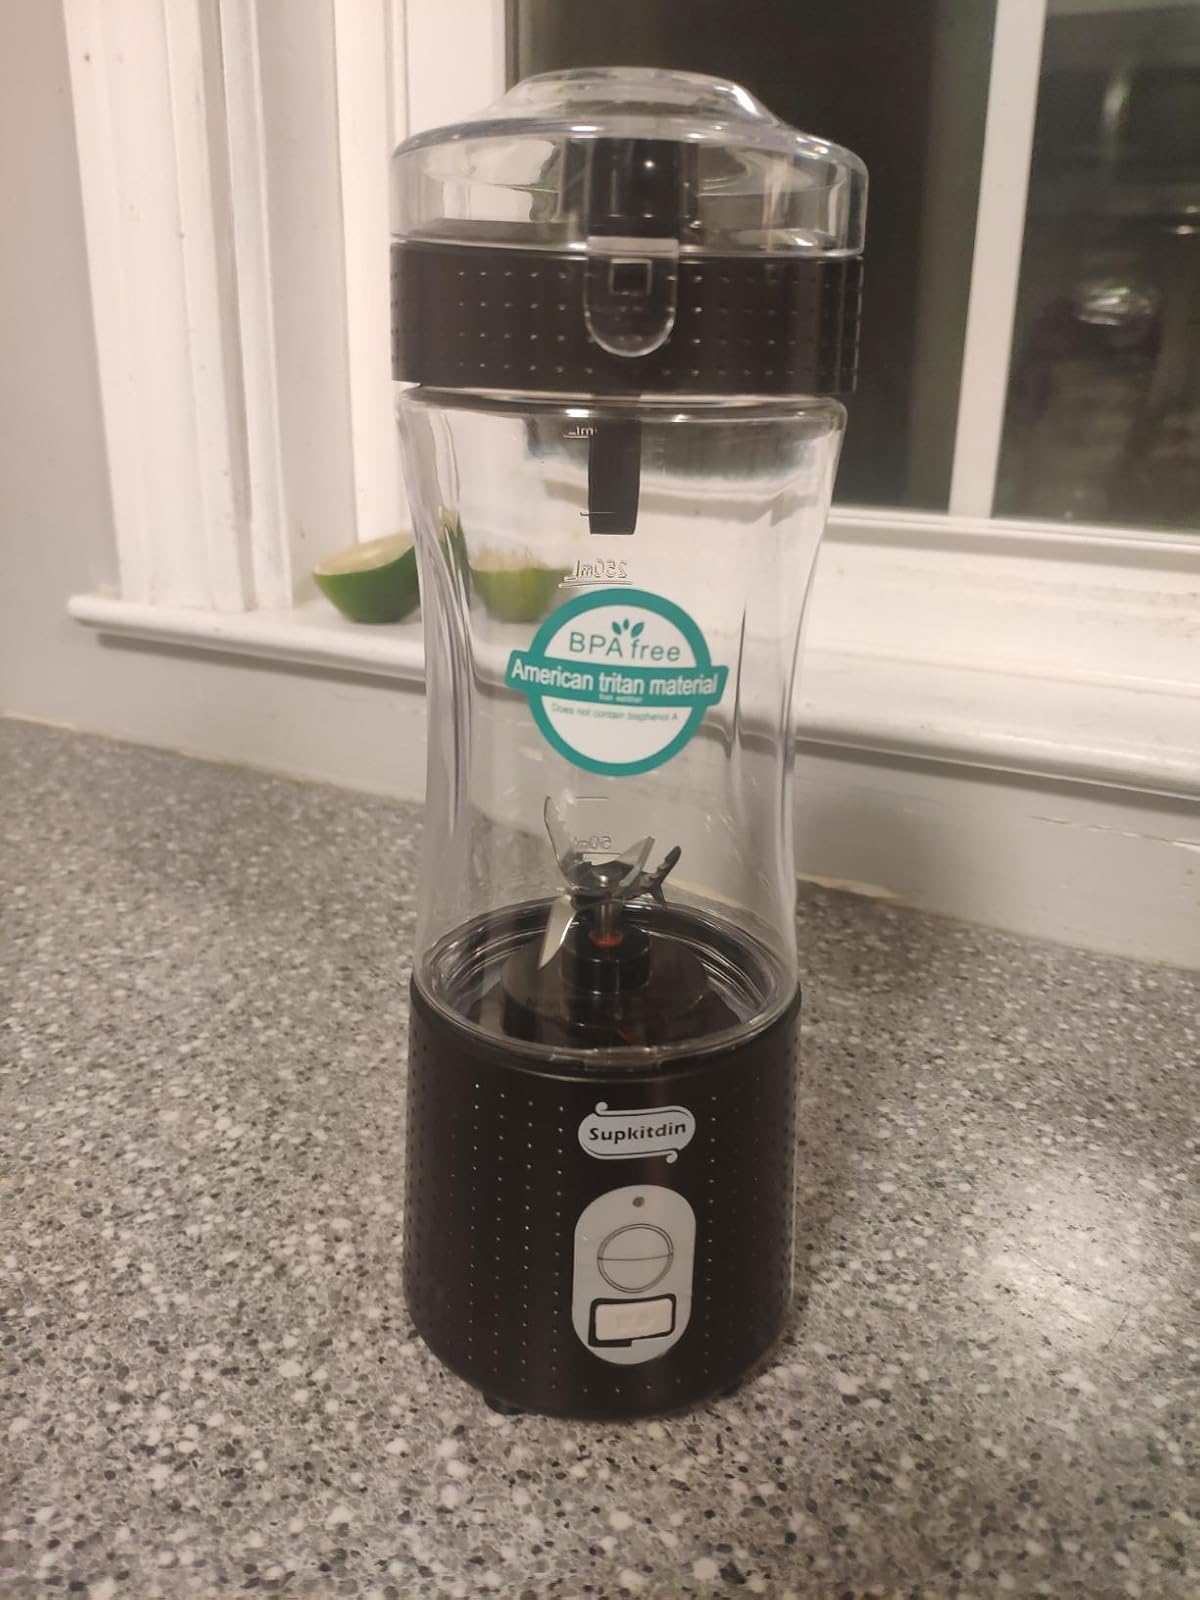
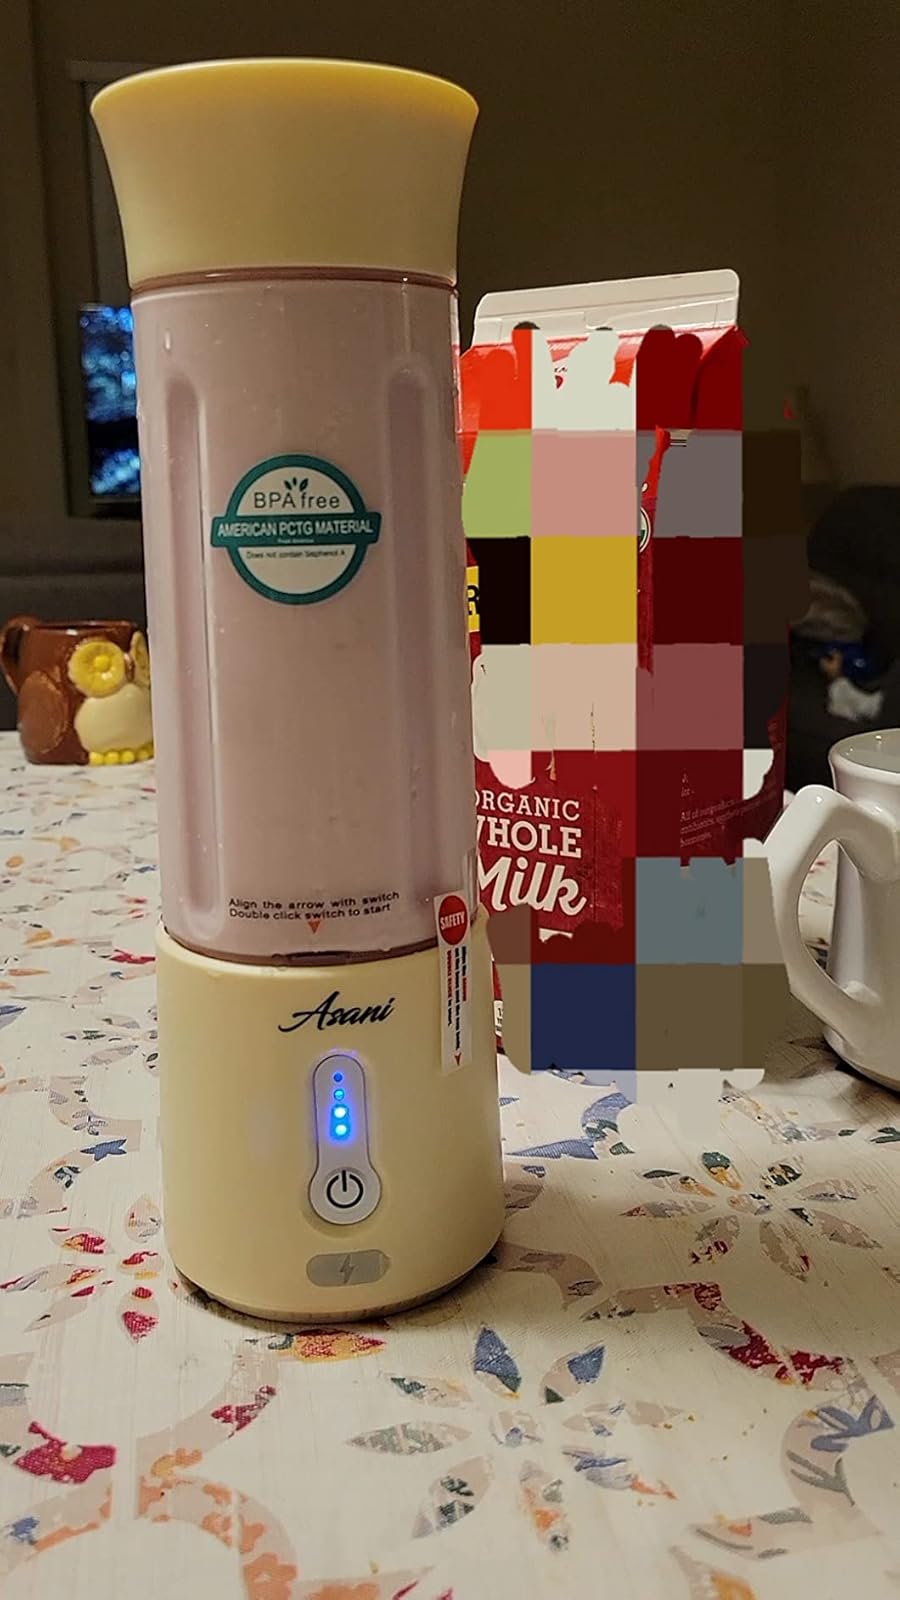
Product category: items_blender
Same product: no